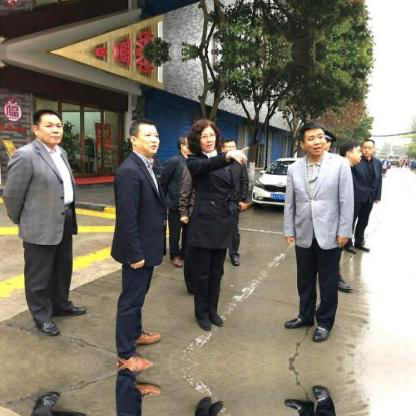
Objects in the image:
label: head
label: head
label: head
label: head
label: head
label: head
label: head
label: head